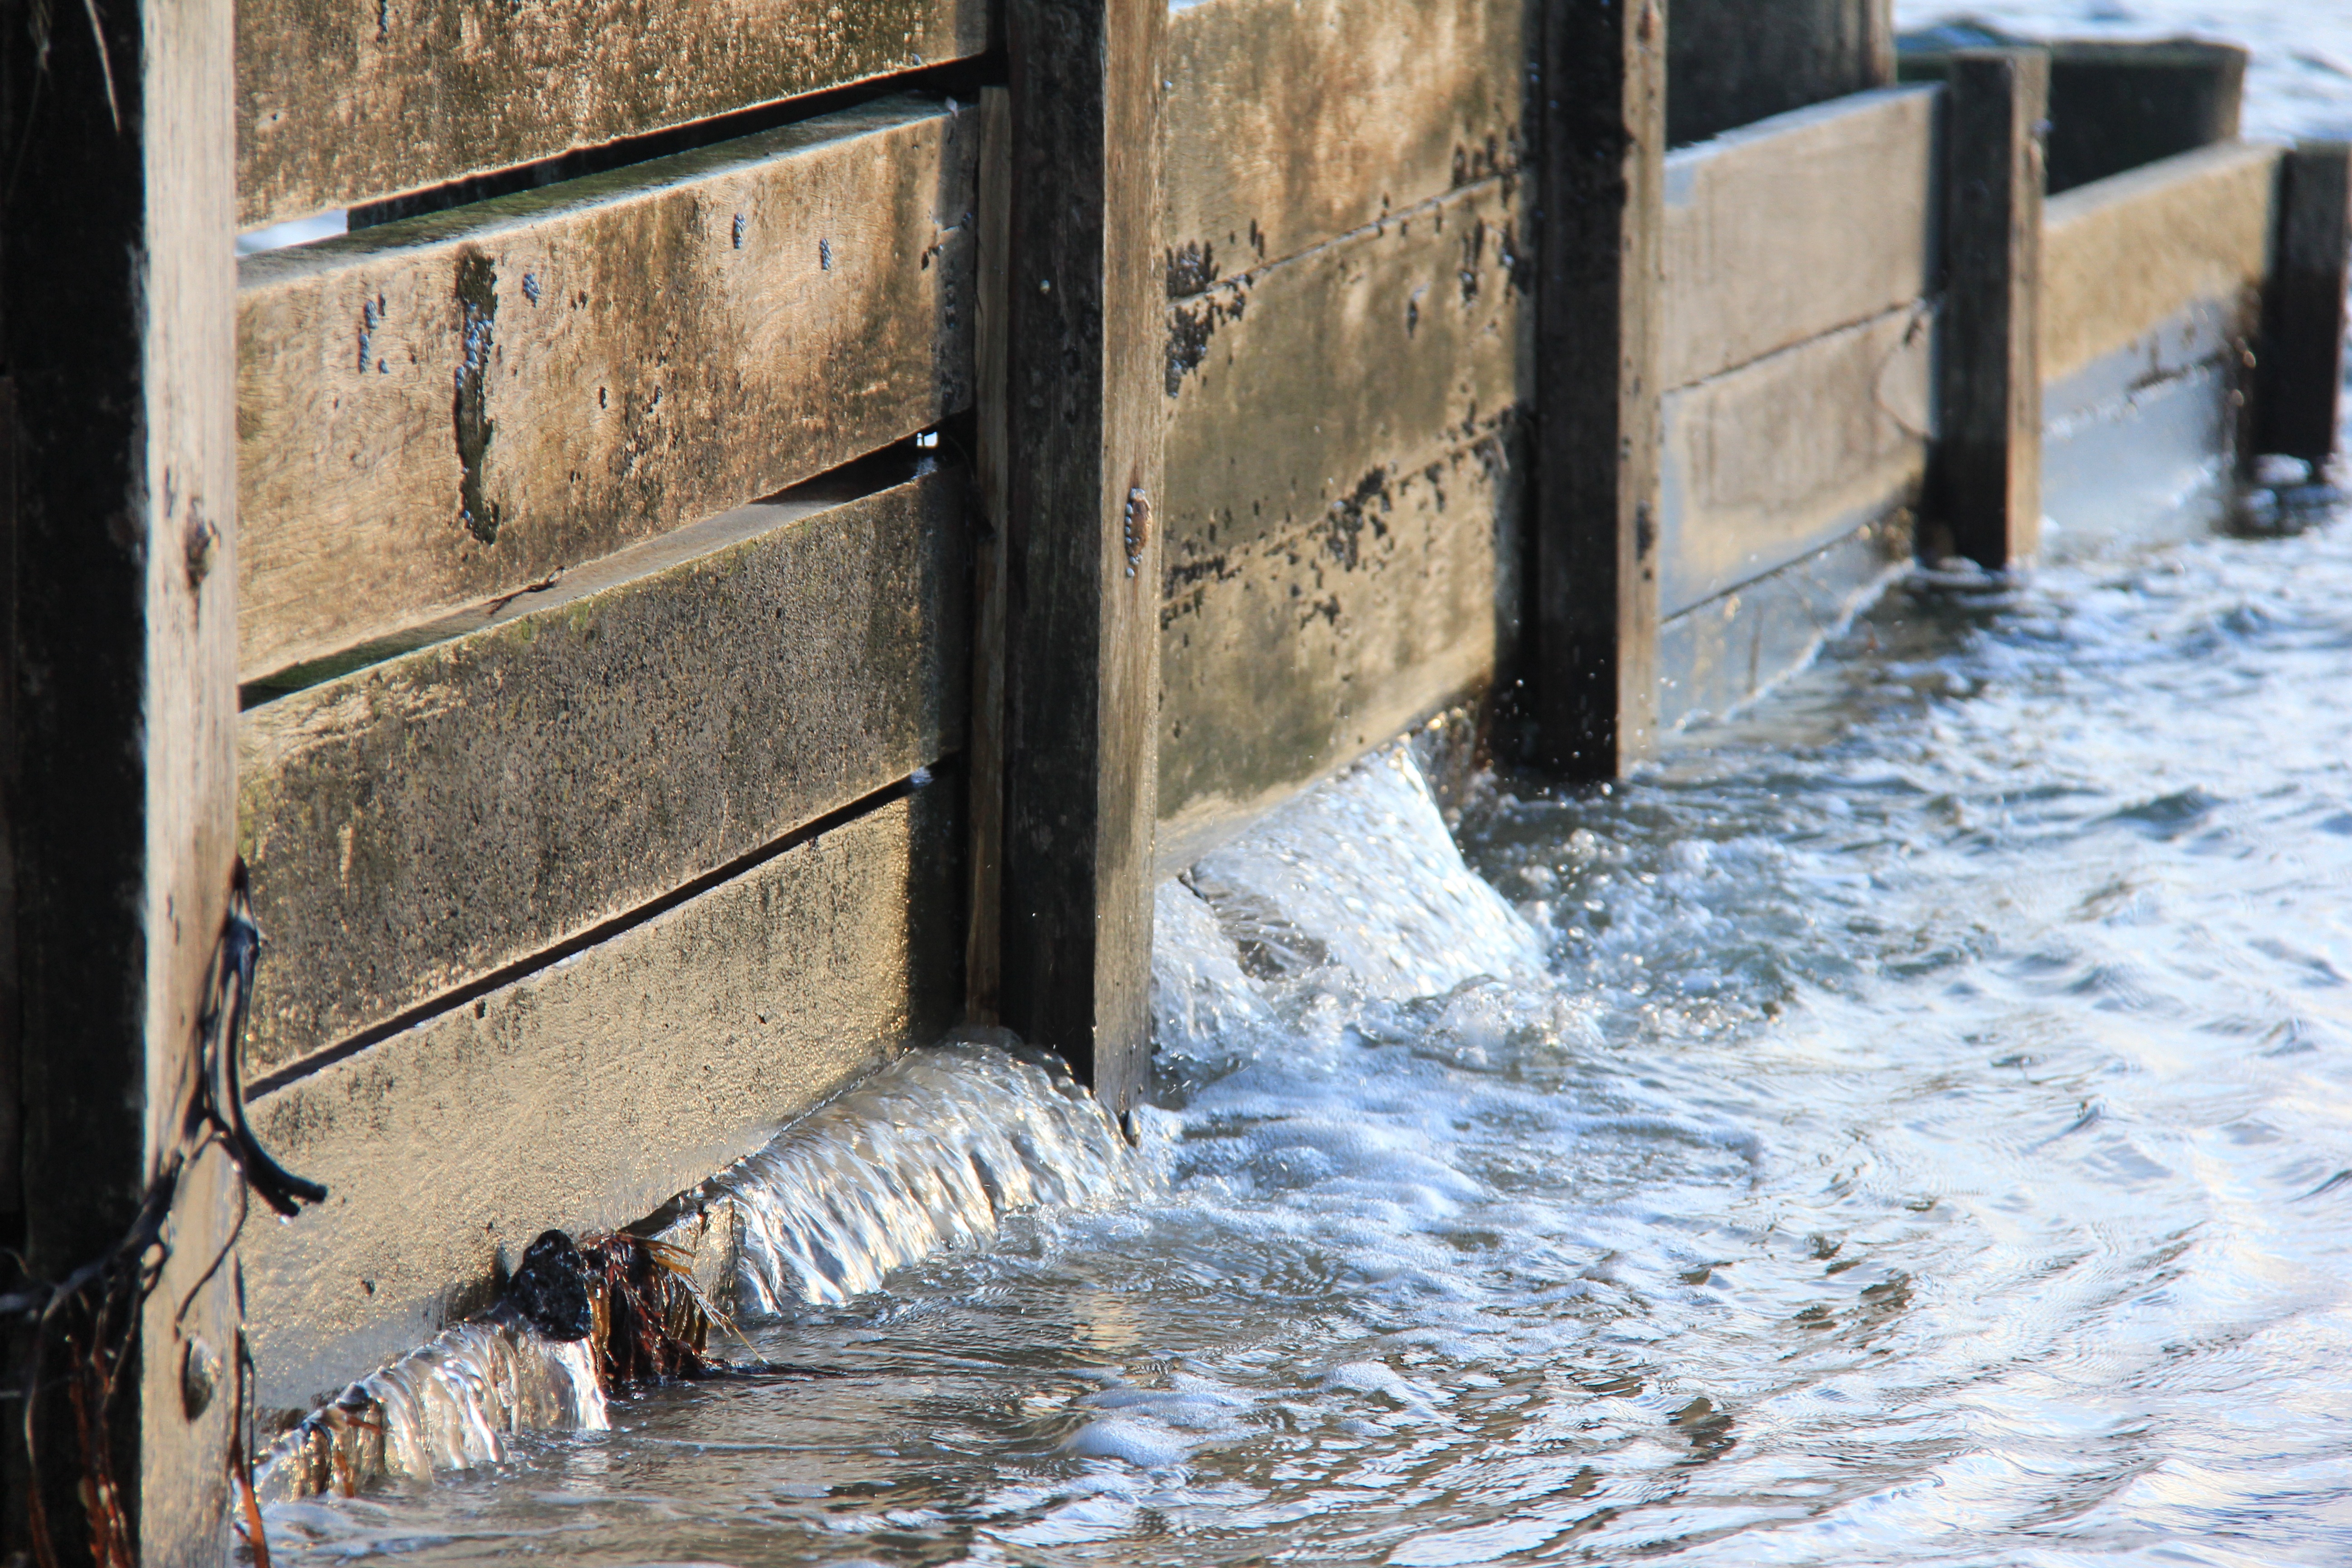
beach, landscape, sea, coast, water, nature, outdoor, ocean, horizon, snow, winter, dock, cloud, sky, board, wood, plank, wave, floor, summer, vacation, travel, seaside, relax, tropical, space, seascape, weather, holiday, bay, platform, island, blue, tourism, waterway, sunny, resort, infrastructure, wooden, day, exotic